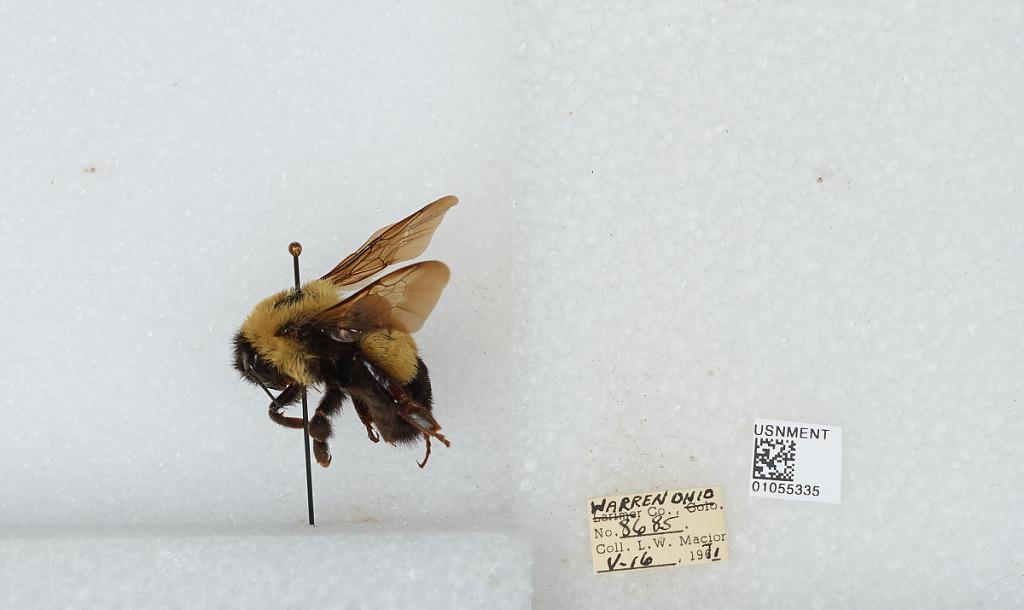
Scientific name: Bombus (Bombus) affinis Cresson
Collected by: L. Macior
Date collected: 1971-5-16
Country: United States
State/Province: Ohio
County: Warren
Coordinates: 39.4242, -84.1856